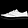
Label: Sneaker